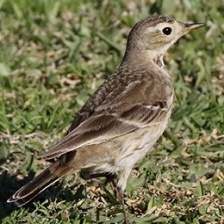
Species: AMERICAN PIPIT
Scientific name: ANTHUS RUBESCENS